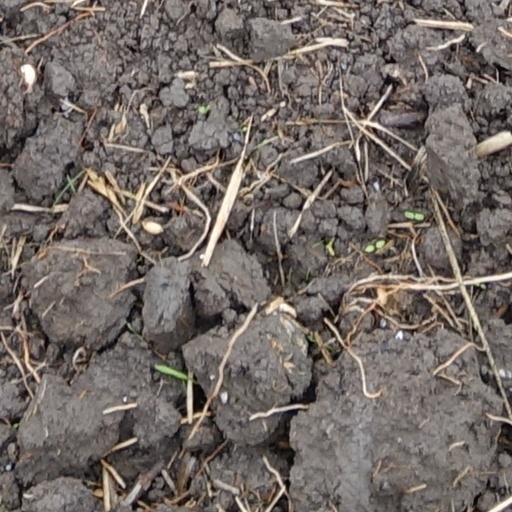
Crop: wheat